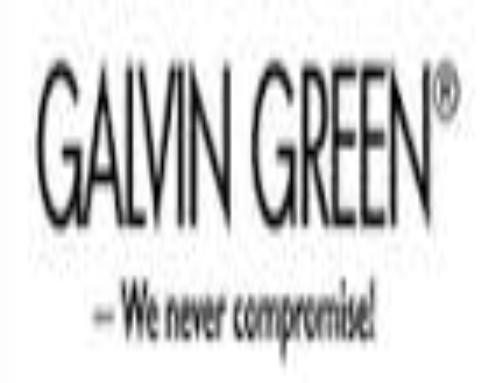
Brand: Galvin Green
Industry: Clothes